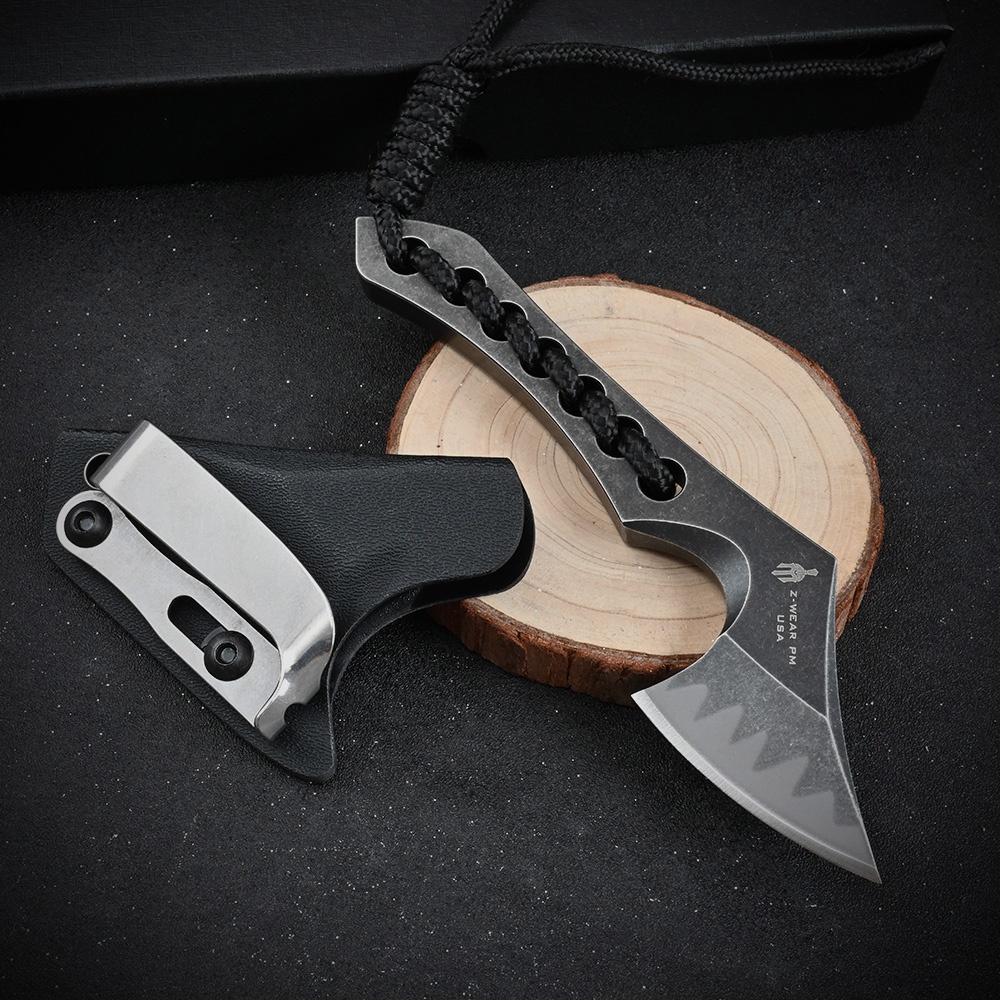
Z-Strike Mini Hatchet
Introducing our Z-Strike Mini Hatchet , the ultimate tool for all your outdoor adventures. With a sleek and compact design, this mini axe is perfect for carrying in your pocket or on your belt, making it a must-have addition to your EDC (Everyday Carry) collection. Crafted with precision and durability in mind, this mini axe boasts a full length of 157mm, with a blade length of 53mm and a handle length of 115mm. The blade thickness is 8.8mm, allowing for superior strength and resilience, and is made from high-quality Z-Wear material. The one-piece steel handle ensures a comfortable and secure grip, and is designed to withstand even the toughest of conditions. With a blade angle of 60° and a hardness of 60-61HRC, this mini axe is perfect for a range of outdoor activities, from camping and hiking to hunting and rescue missions. The full tang construction (CNC) ensures the axe is robust and durable, while the included Kydex sheath provides added protection and ease of carrying. Weighing in at only 140g, this mini axe is lightweight and easy to handle, making it the perfect tool for all your outdoor needs. Whether you're looking for a reliable camping companion or a versatile EDC tool, our Z-Strike Mini Hatchet is a must-have addition to your collection. Order yours today and experience the ultimate in outdoor performance and durability.
Brand: Slick Blade
Category: Hardware > Tools > Axes > Hatchets